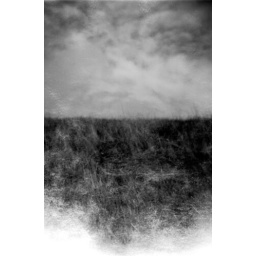
sky above, grass below